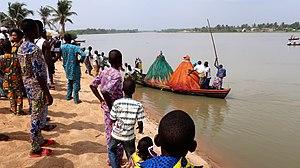
Le zangbéto est une société de masques des peuples du sud du Bénin. D’origine Goun, le Zangbéto vient de « zan » qui signifie nuit et « gbéto » qui signifie chasseur. Littéralement il veut dire chasseur de nuit. Sa mission est de veiller sur le roi de la ville, sa communauté et de chasser sorciers et mauvais esprits pendant la nuit. Le fief des Zangbétos se trouve à Porto-Novo.